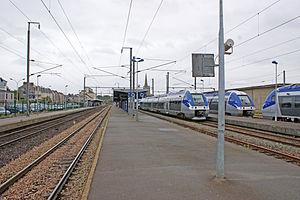
Vue d'ensemble de l'intérieur de la gare de Redon, avec les automotrices électriques Z 27648 et 7 27796 des TER Bretagne.
La gare de Redon est une gare ferroviaire française des lignes de Rennes à Redon et de Savenay à Landerneau, située au centre ville de Redon dans le département d'Ille-et-Vilaine en région Bretagne.